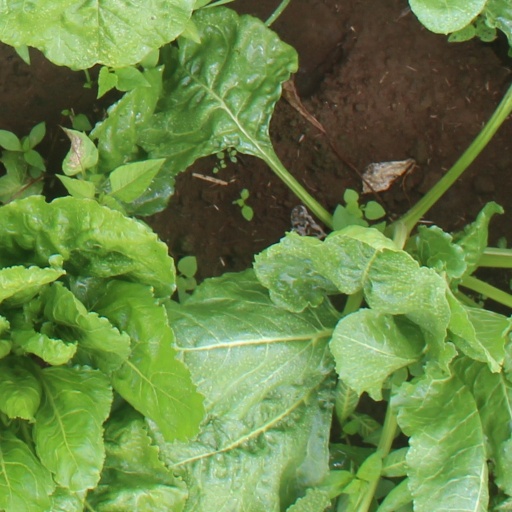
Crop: sugar beet